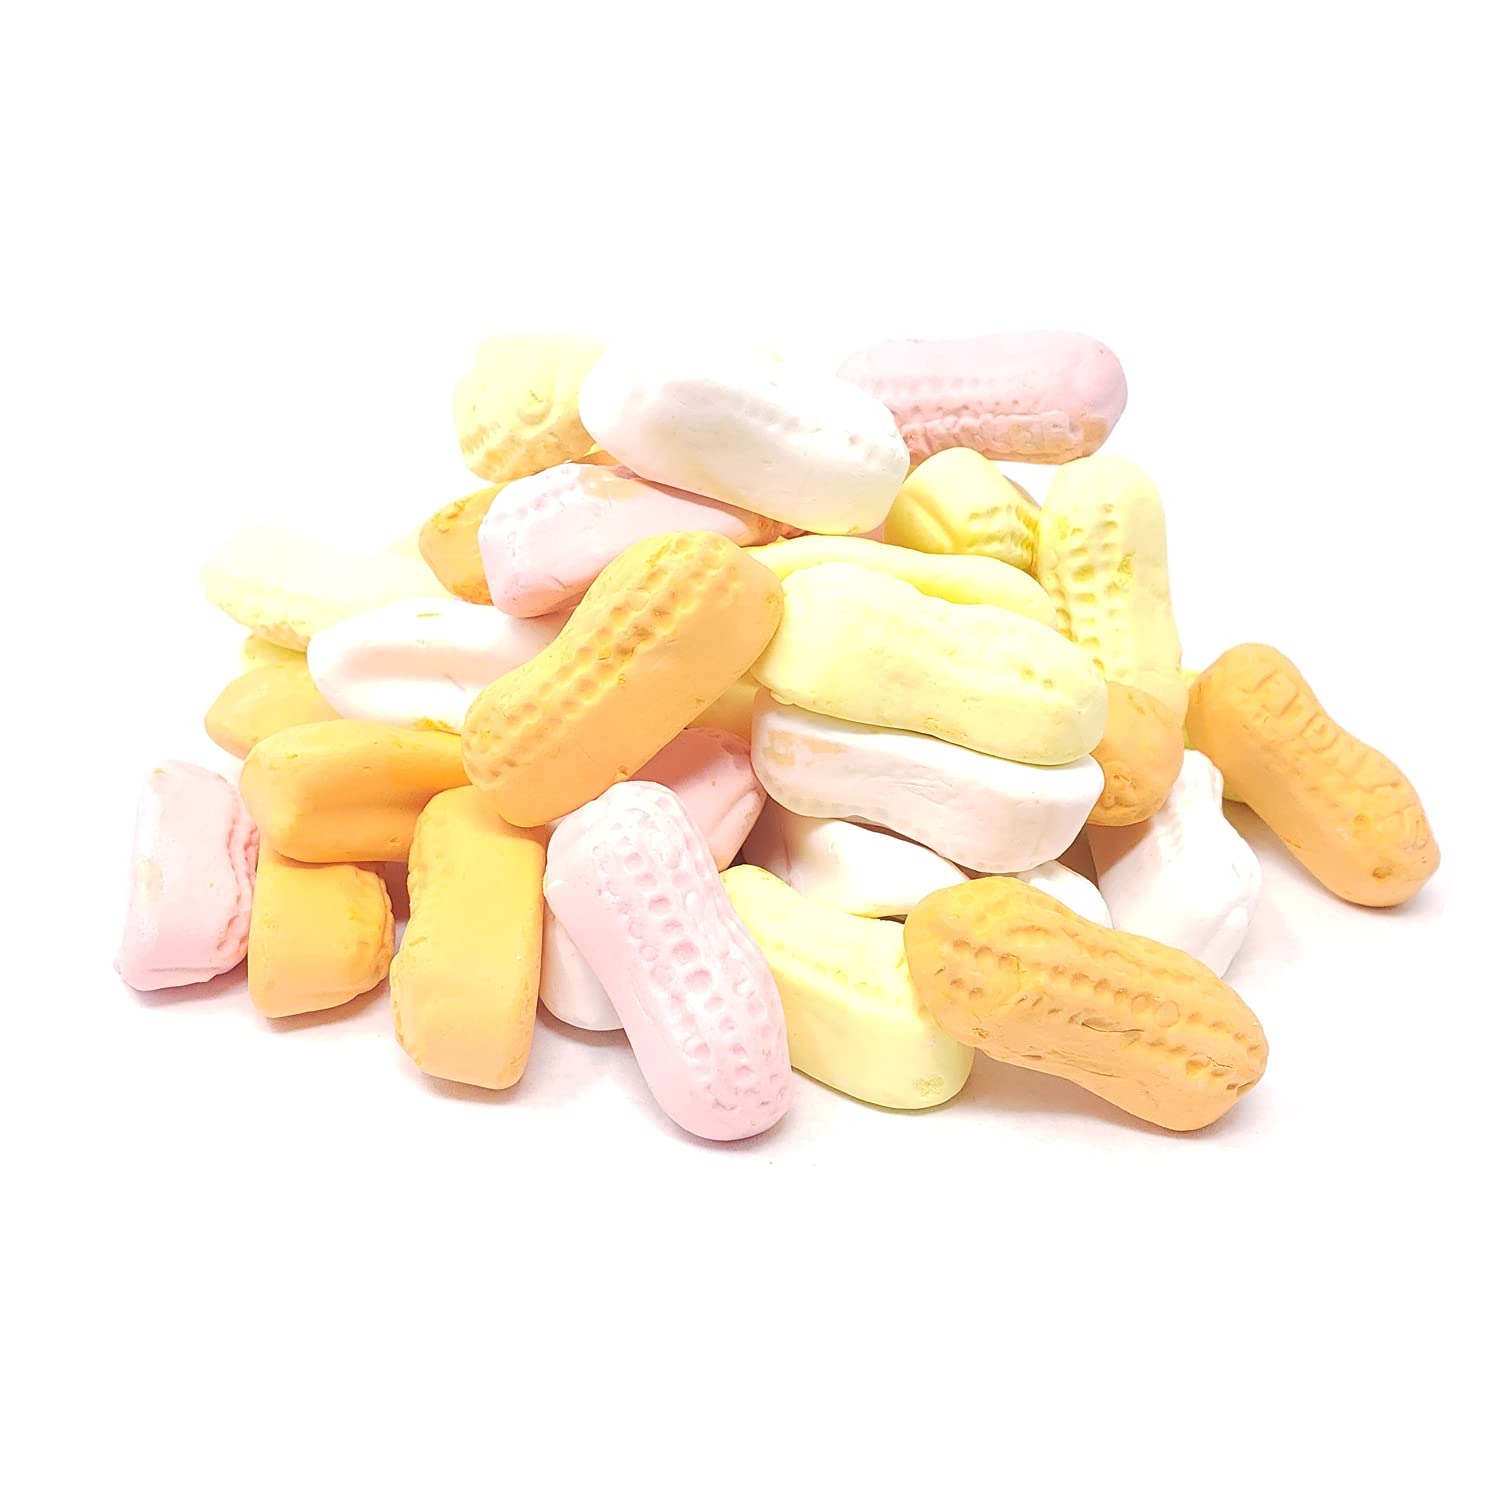
Item Name: Candy Retailer Assorted Circus Peanuts Marshmallow Candy 1 Lb.
Bullet Point 1: 1 lb of Assorted Spangler Circus Peanuts Candy.
Bullet Point 2: Assorted Circus Peanuts ship in a resealable Zip-Lock Stand Up Pouch.
Bullet Point 3: Circus Peanuts are a unique treat with a distinct peanut shape. This is a classic fat free candy that has been around for decades.
Bullet Point 4: A classic fat free candy that has been around for decades and is still enjoyed by many today.
Bullet Point 5: Orange = Banana, Pink = Cherry, White = Vanilla, Yellow = Lemon.
Product Description: 1 lb of Assorted Spangler Circus Peanuts Candy. Assorted Circus Peanuts ship in a resealable Zip-Lock Stand Up Pouch. Circus Peanuts are a unique treat with a distinct peanut shape. This is a classic fat free candy that has been around for decades. A classic fat free candy that has been around for decades and is still enjoyed by many today. Orange = Banana, Pink = Cherry, White = Vanilla, Yellow = Lemon. Made in the USA.
Value: 16.0
Unit: Ounce

Price: 15.95